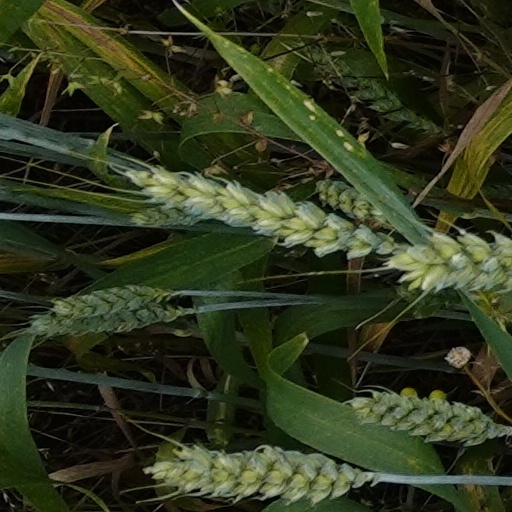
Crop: wheat